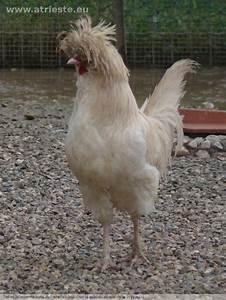
chicken